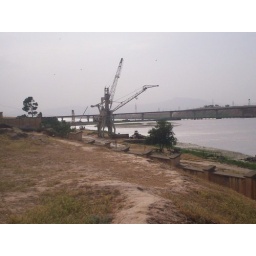
The bridge being built over the river to Tajikstan.